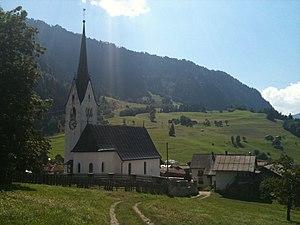
Valendas est une localité et une ancienne commune suisse du canton des Grisons, située dans la région de Surselva.